Rune Jarstein

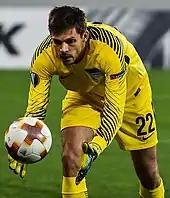
Jarstein playing for Hertha BSC in 2017

On 17 December 2013, he signed a two-year contract for German club Hertha BSC. Throughout the 2015–16 season, he was the first-choice goalkeeper as Thomas Kraft was injured after sustaining a shoulder injury. This gave second-choice goalkeeper Jarstein the chance to show his ability, and he took the keeper spot for the rest of the season. On 18 December 2015, after his successful spell, he was rewarded with a contract extension of three and a half years at Hertha to the end of the 2018–19 season.